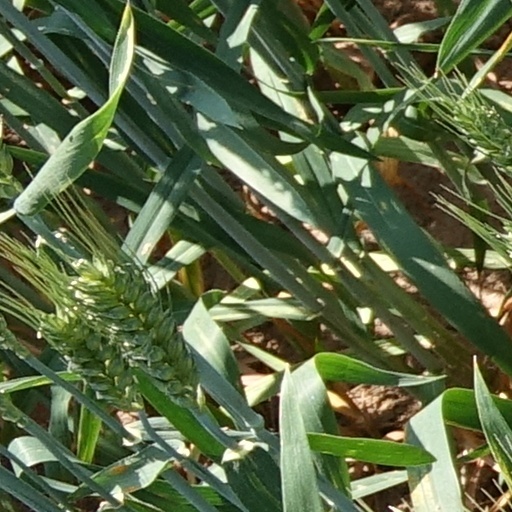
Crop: wheat